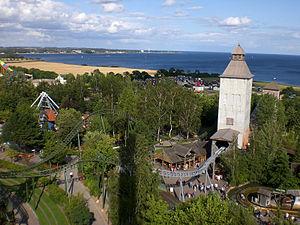
Fluch von Novgorod sont des montagnes russes lancées de type Euro-Fighter situées à Hansa-Park, en Allemagne. Le parcours se compose d'une partie de parcours scénique, d'une partie à l'extérieur et d'une partie de montagnes russes enfermées.
Hansa Park est un parc à thème situé à Sierksdorf, dans le land de Schleswig-Holstein en Allemagne, non loin de Lübeck. Autoproclamé unique parc allemand face à la mer, il est situé le long de la Mer Baltique.